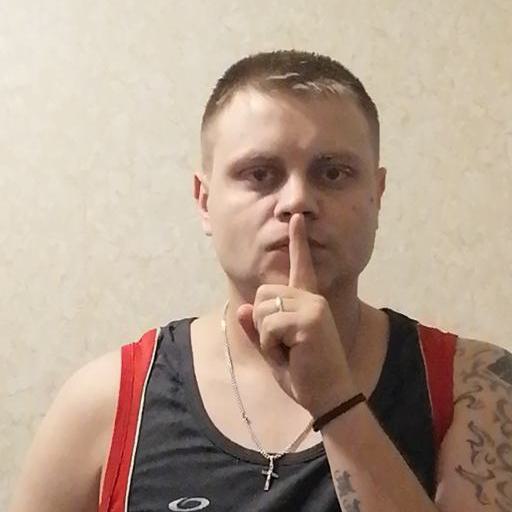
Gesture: mute